Stuttgart–Augsburg new and upgraded railway

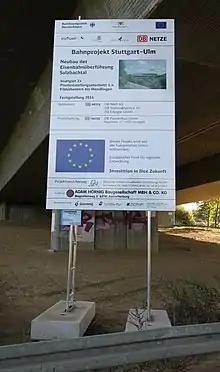
Information sign on the Stuttgart–Ulm section construction (2012)

Stuttgart–Augsburg new and upgraded line is a proposed German railway project.